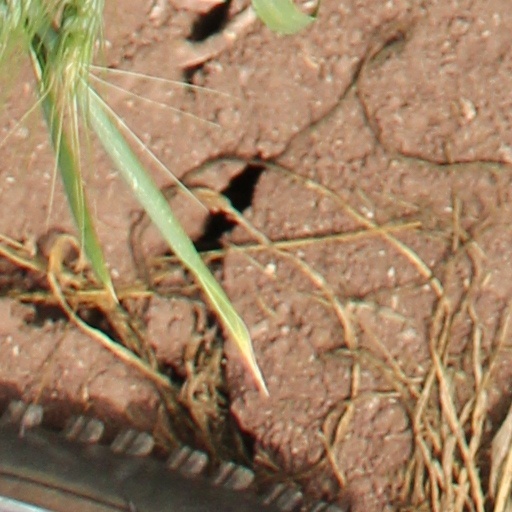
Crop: wheat